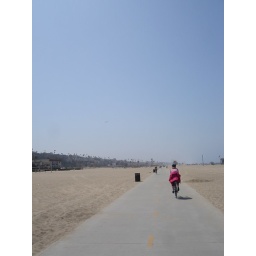
cool bike path right in the middle of the beach